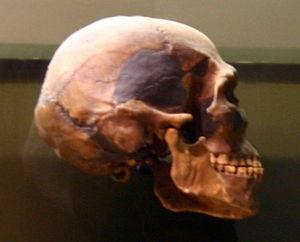
Cette liste de fossiles d'hominidés présente un certain nombre de fossiles d'hominines selon un classement chronologique. Il existe des milliers de fossiles, dont beaucoup sont fragmentaires et ne consistent qu'en de simples dents ou fragments d'os isolés. Cette liste ne se veut pas exhaustive, mais présente les principaux spécimens découverts. La plupart de ces fossiles se situent sur des branches ou des rameaux distincts de la branche hypothétique menant à Homo sapiens.